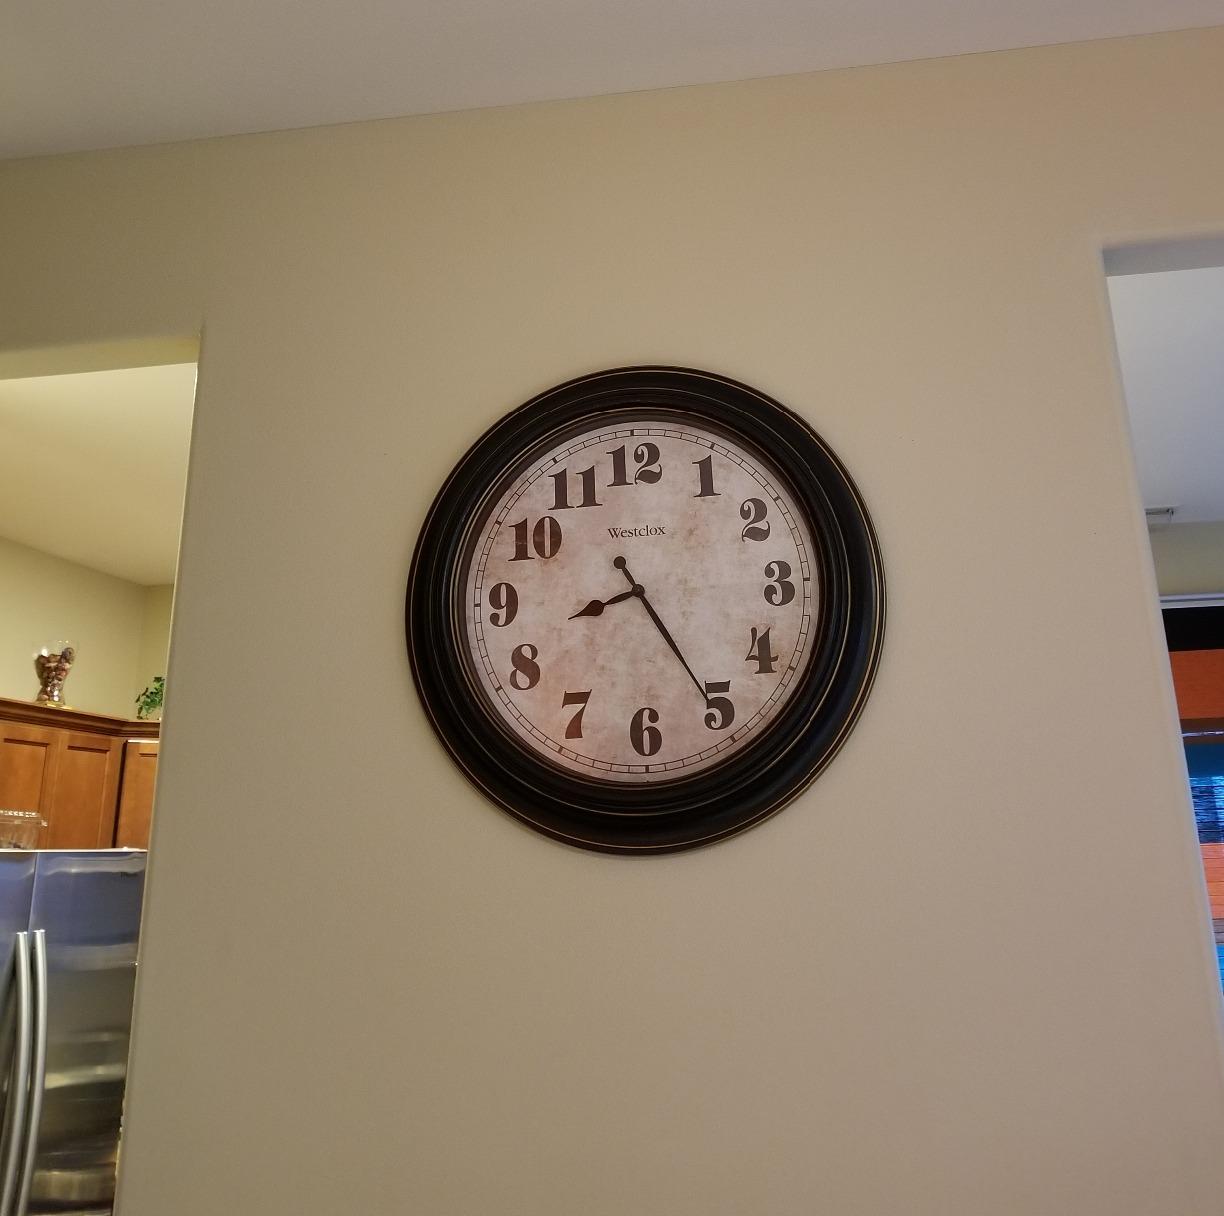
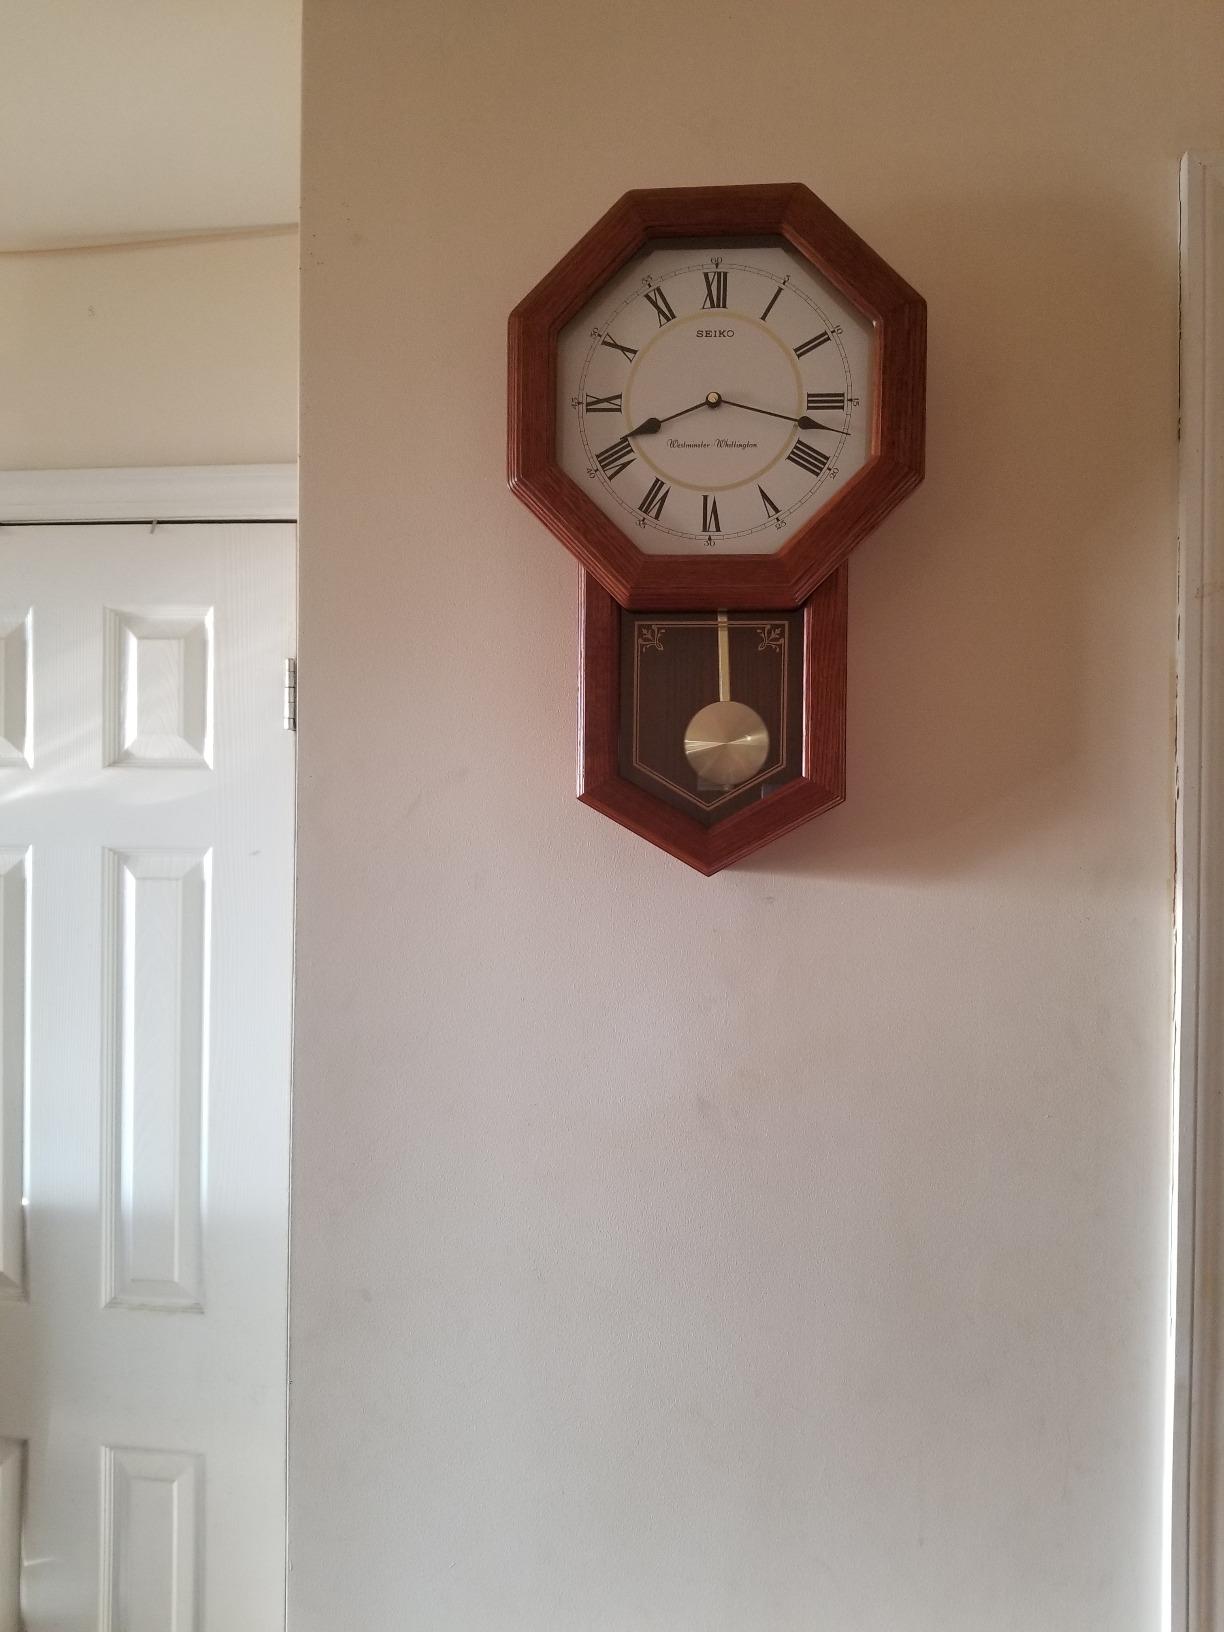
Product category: clock
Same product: no